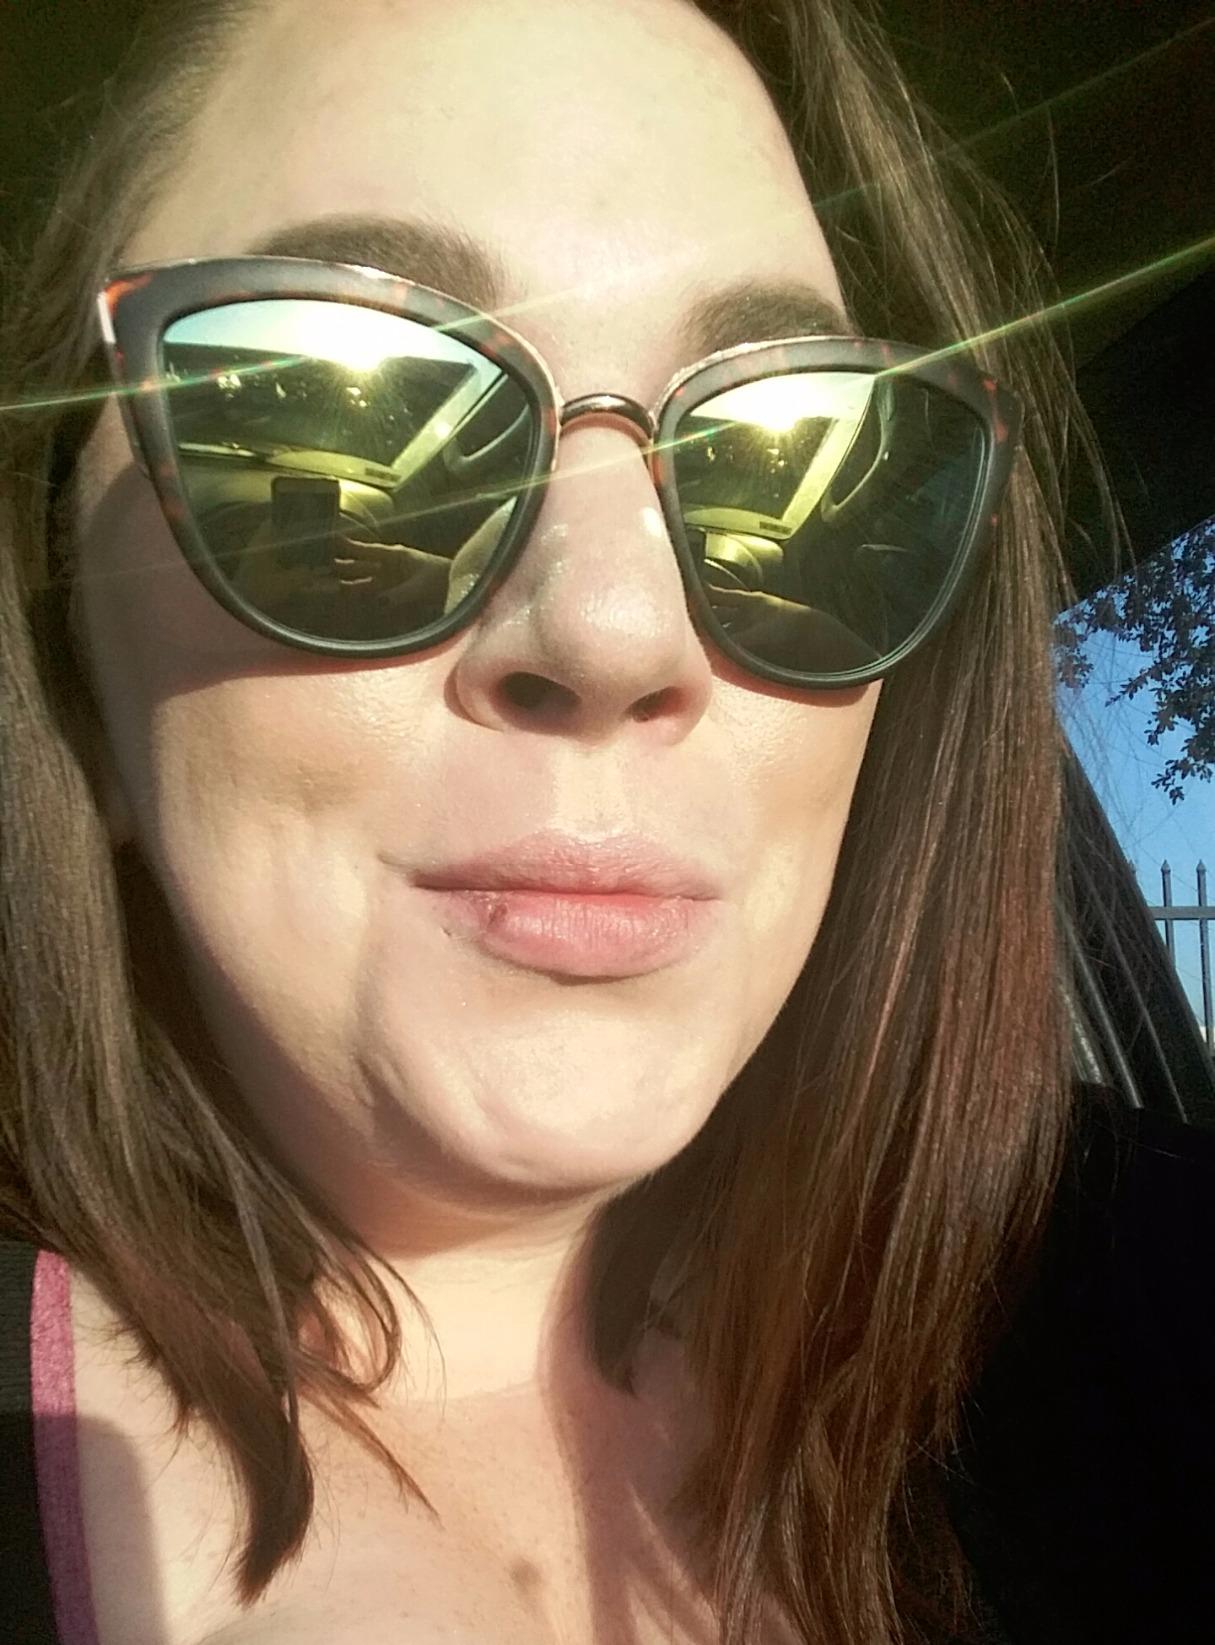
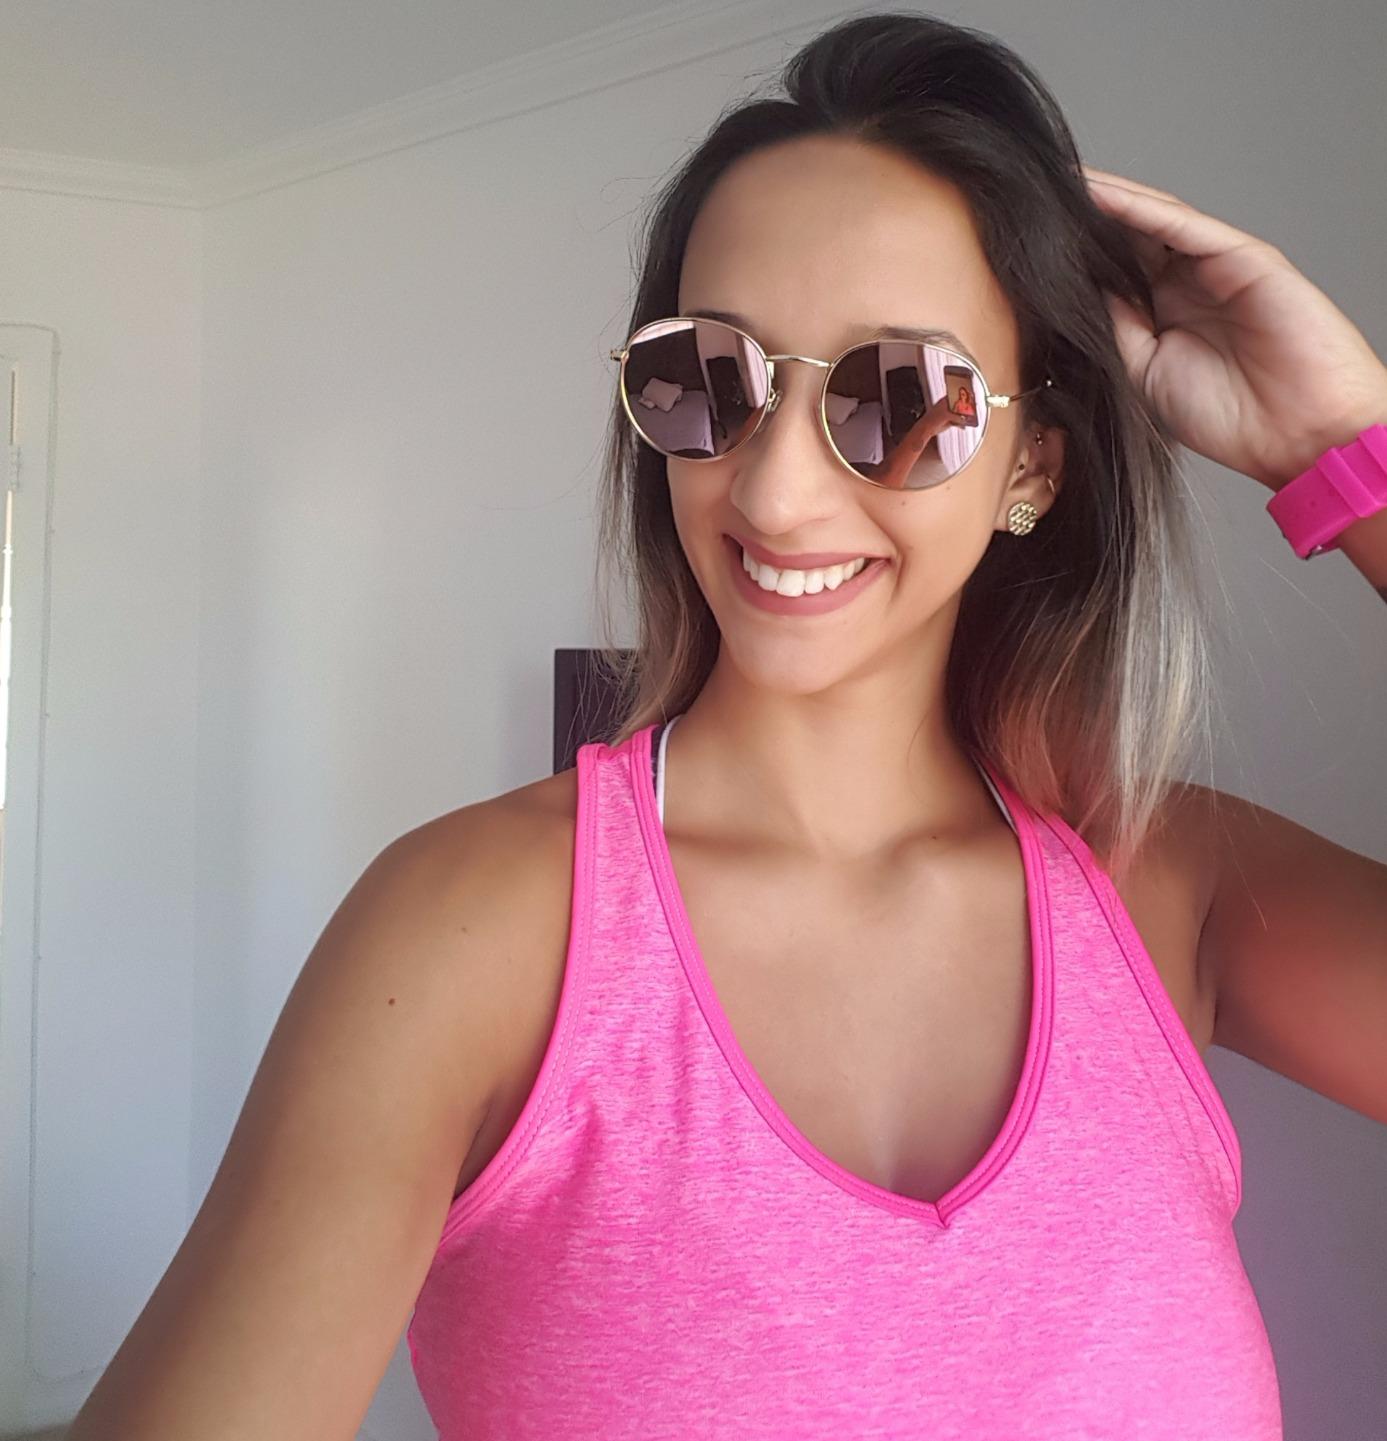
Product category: accessories_sunglasses
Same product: no